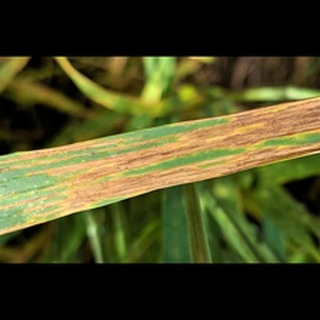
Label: wheat_tan_spot